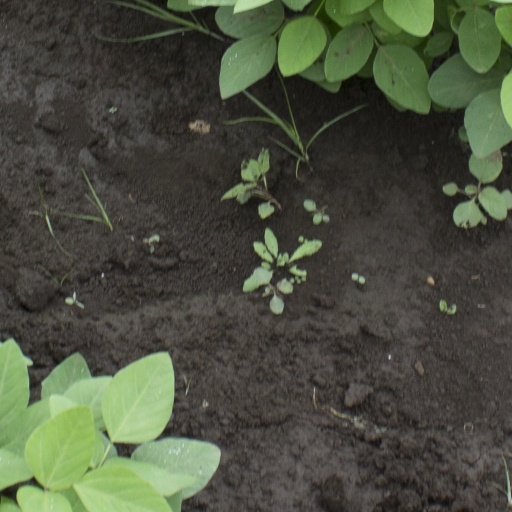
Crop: soybean